Joann Sfar

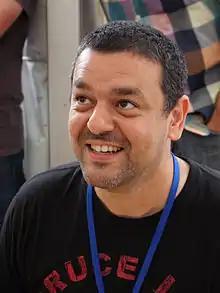
Sfar in 2015

Joann Sfar (born 28 August 1971) is a French comics artist, comic book creator, novelist, and film director.